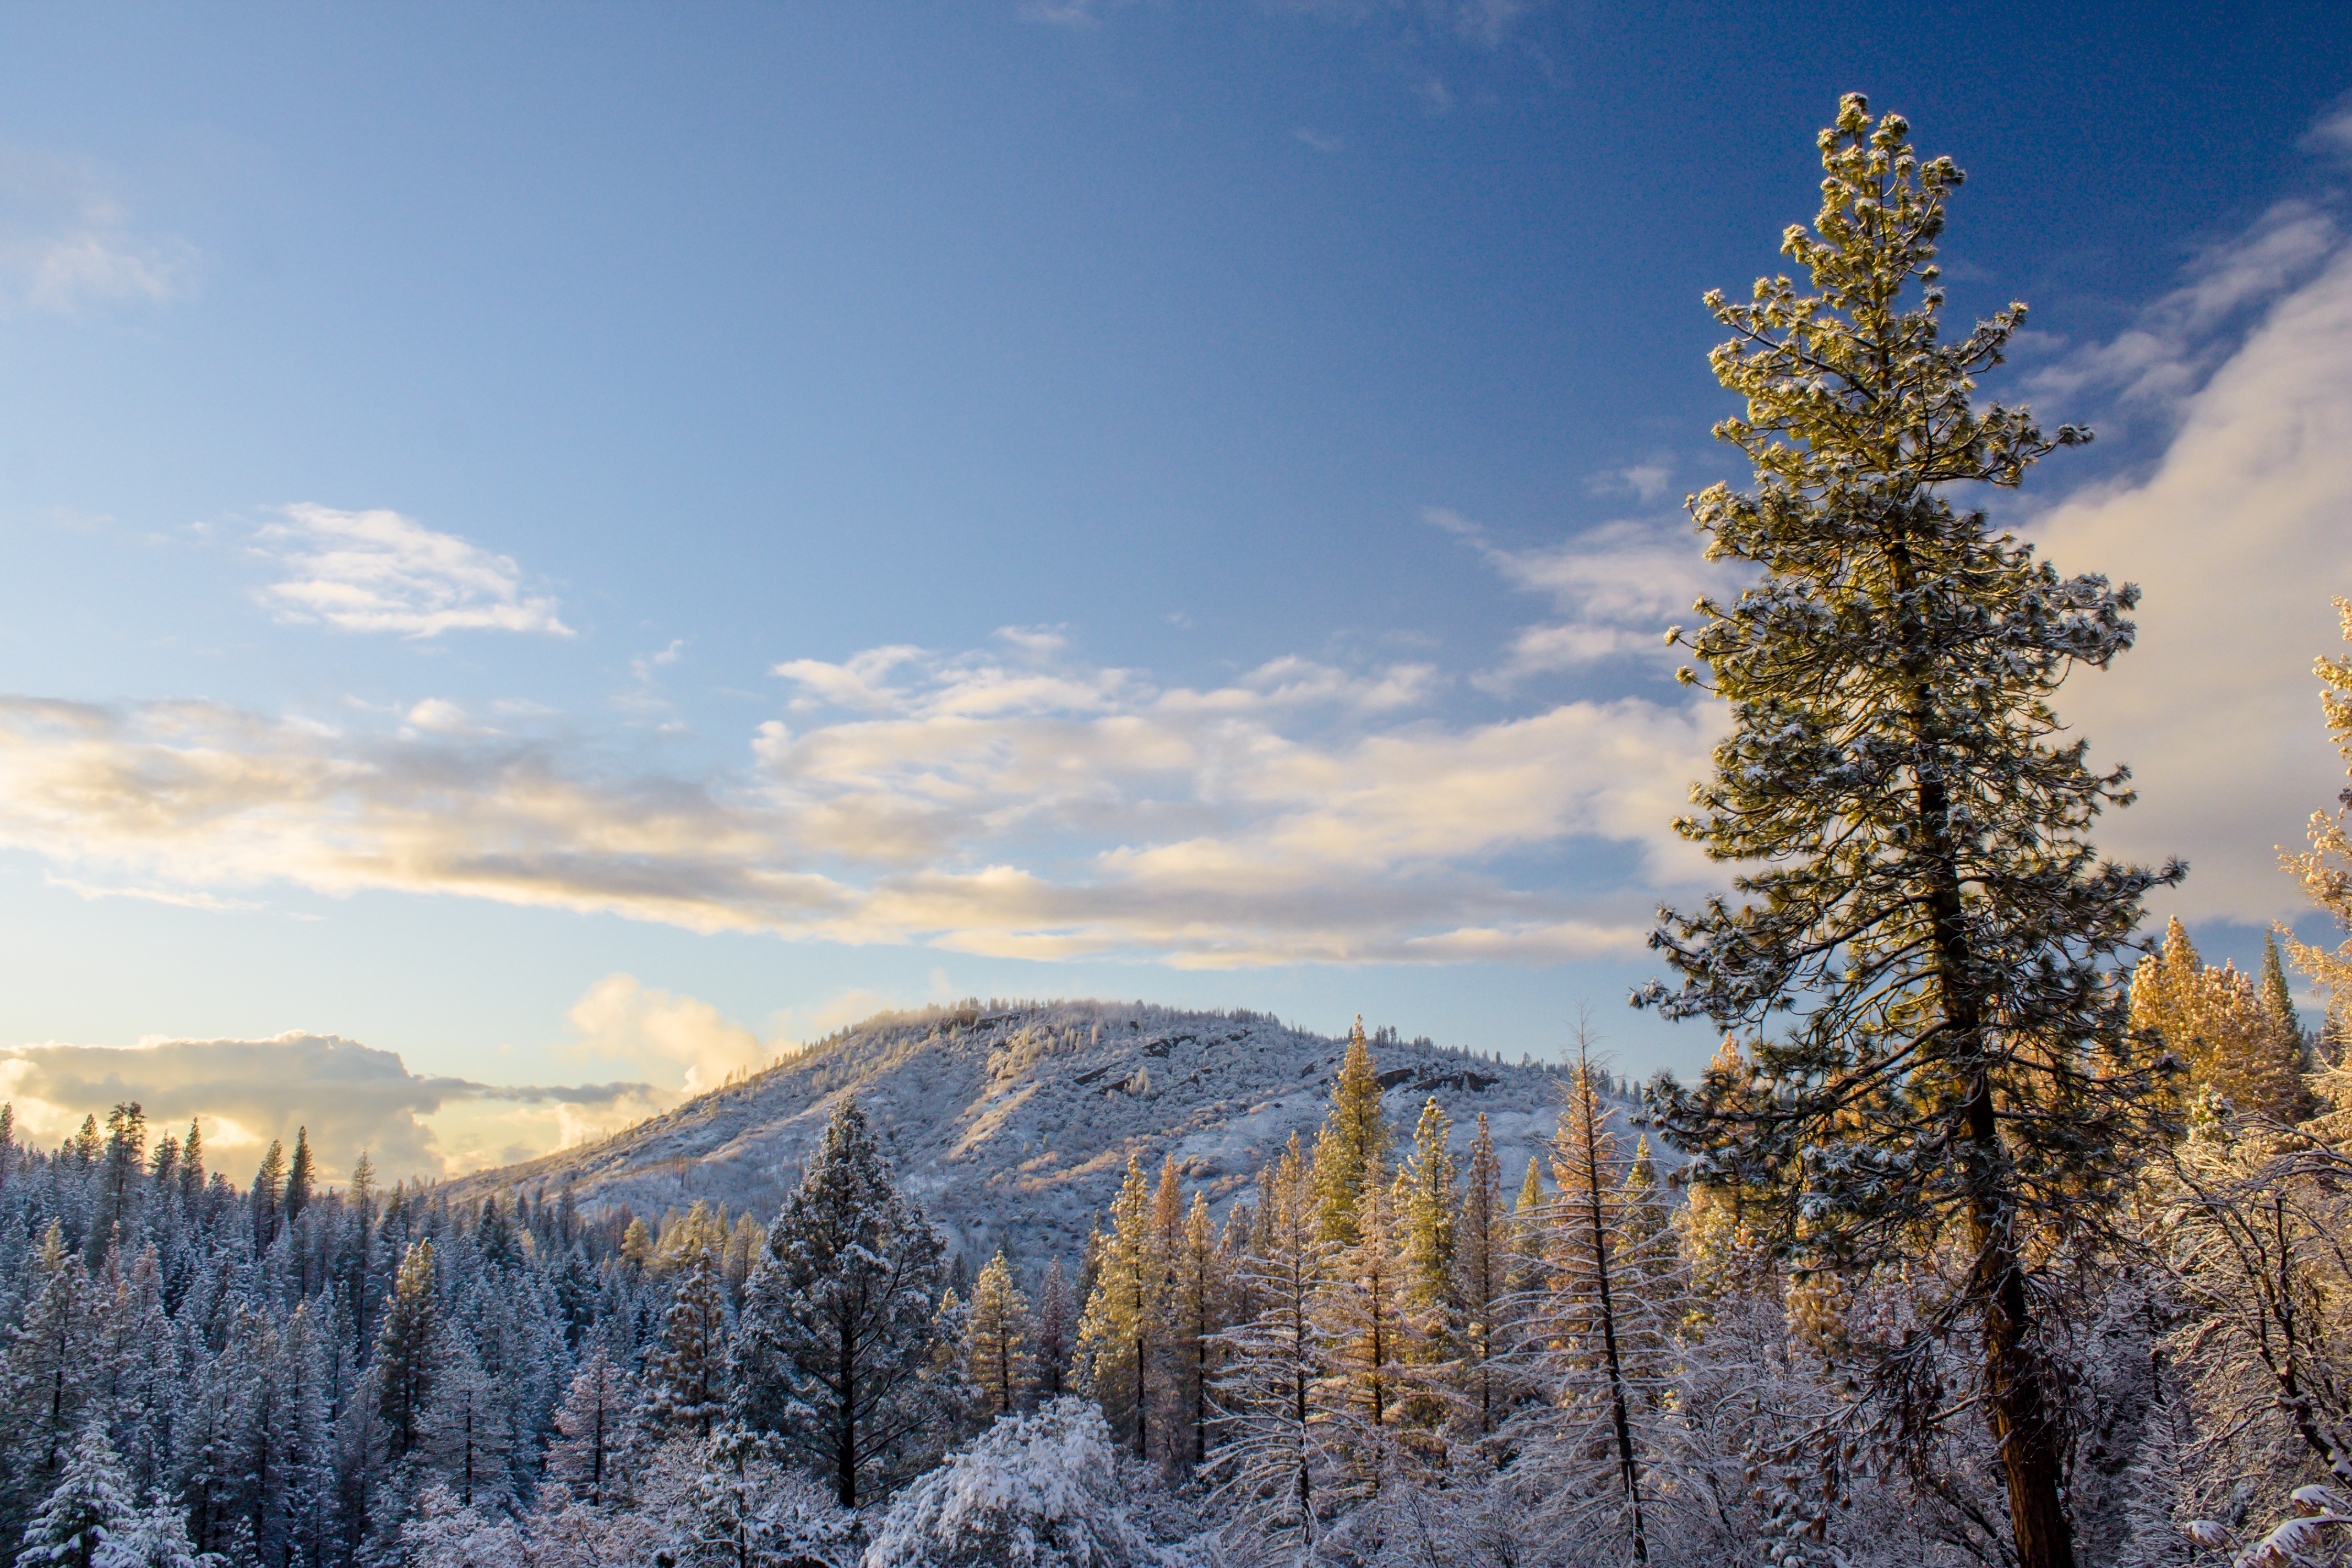
landscape, tree, nature, forest, rock, wilderness, mountain, snow, winter, cloud, plant, sky, morning, lake, frost, valley, mountain range, yosemite, hike, glacier, autumn, park, weather, america, fir, california, season, ridge, trees, outdoors, national, spruce, falls, nevada, granite, larch, ecosystem, woody plant, mountainous landforms